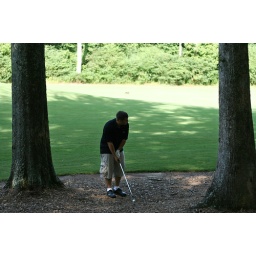
That's a black cat in the background. Luckily it didn't cross our path.